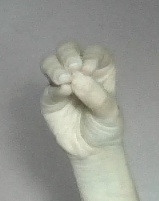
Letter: ha